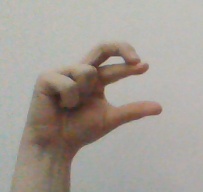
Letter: thal